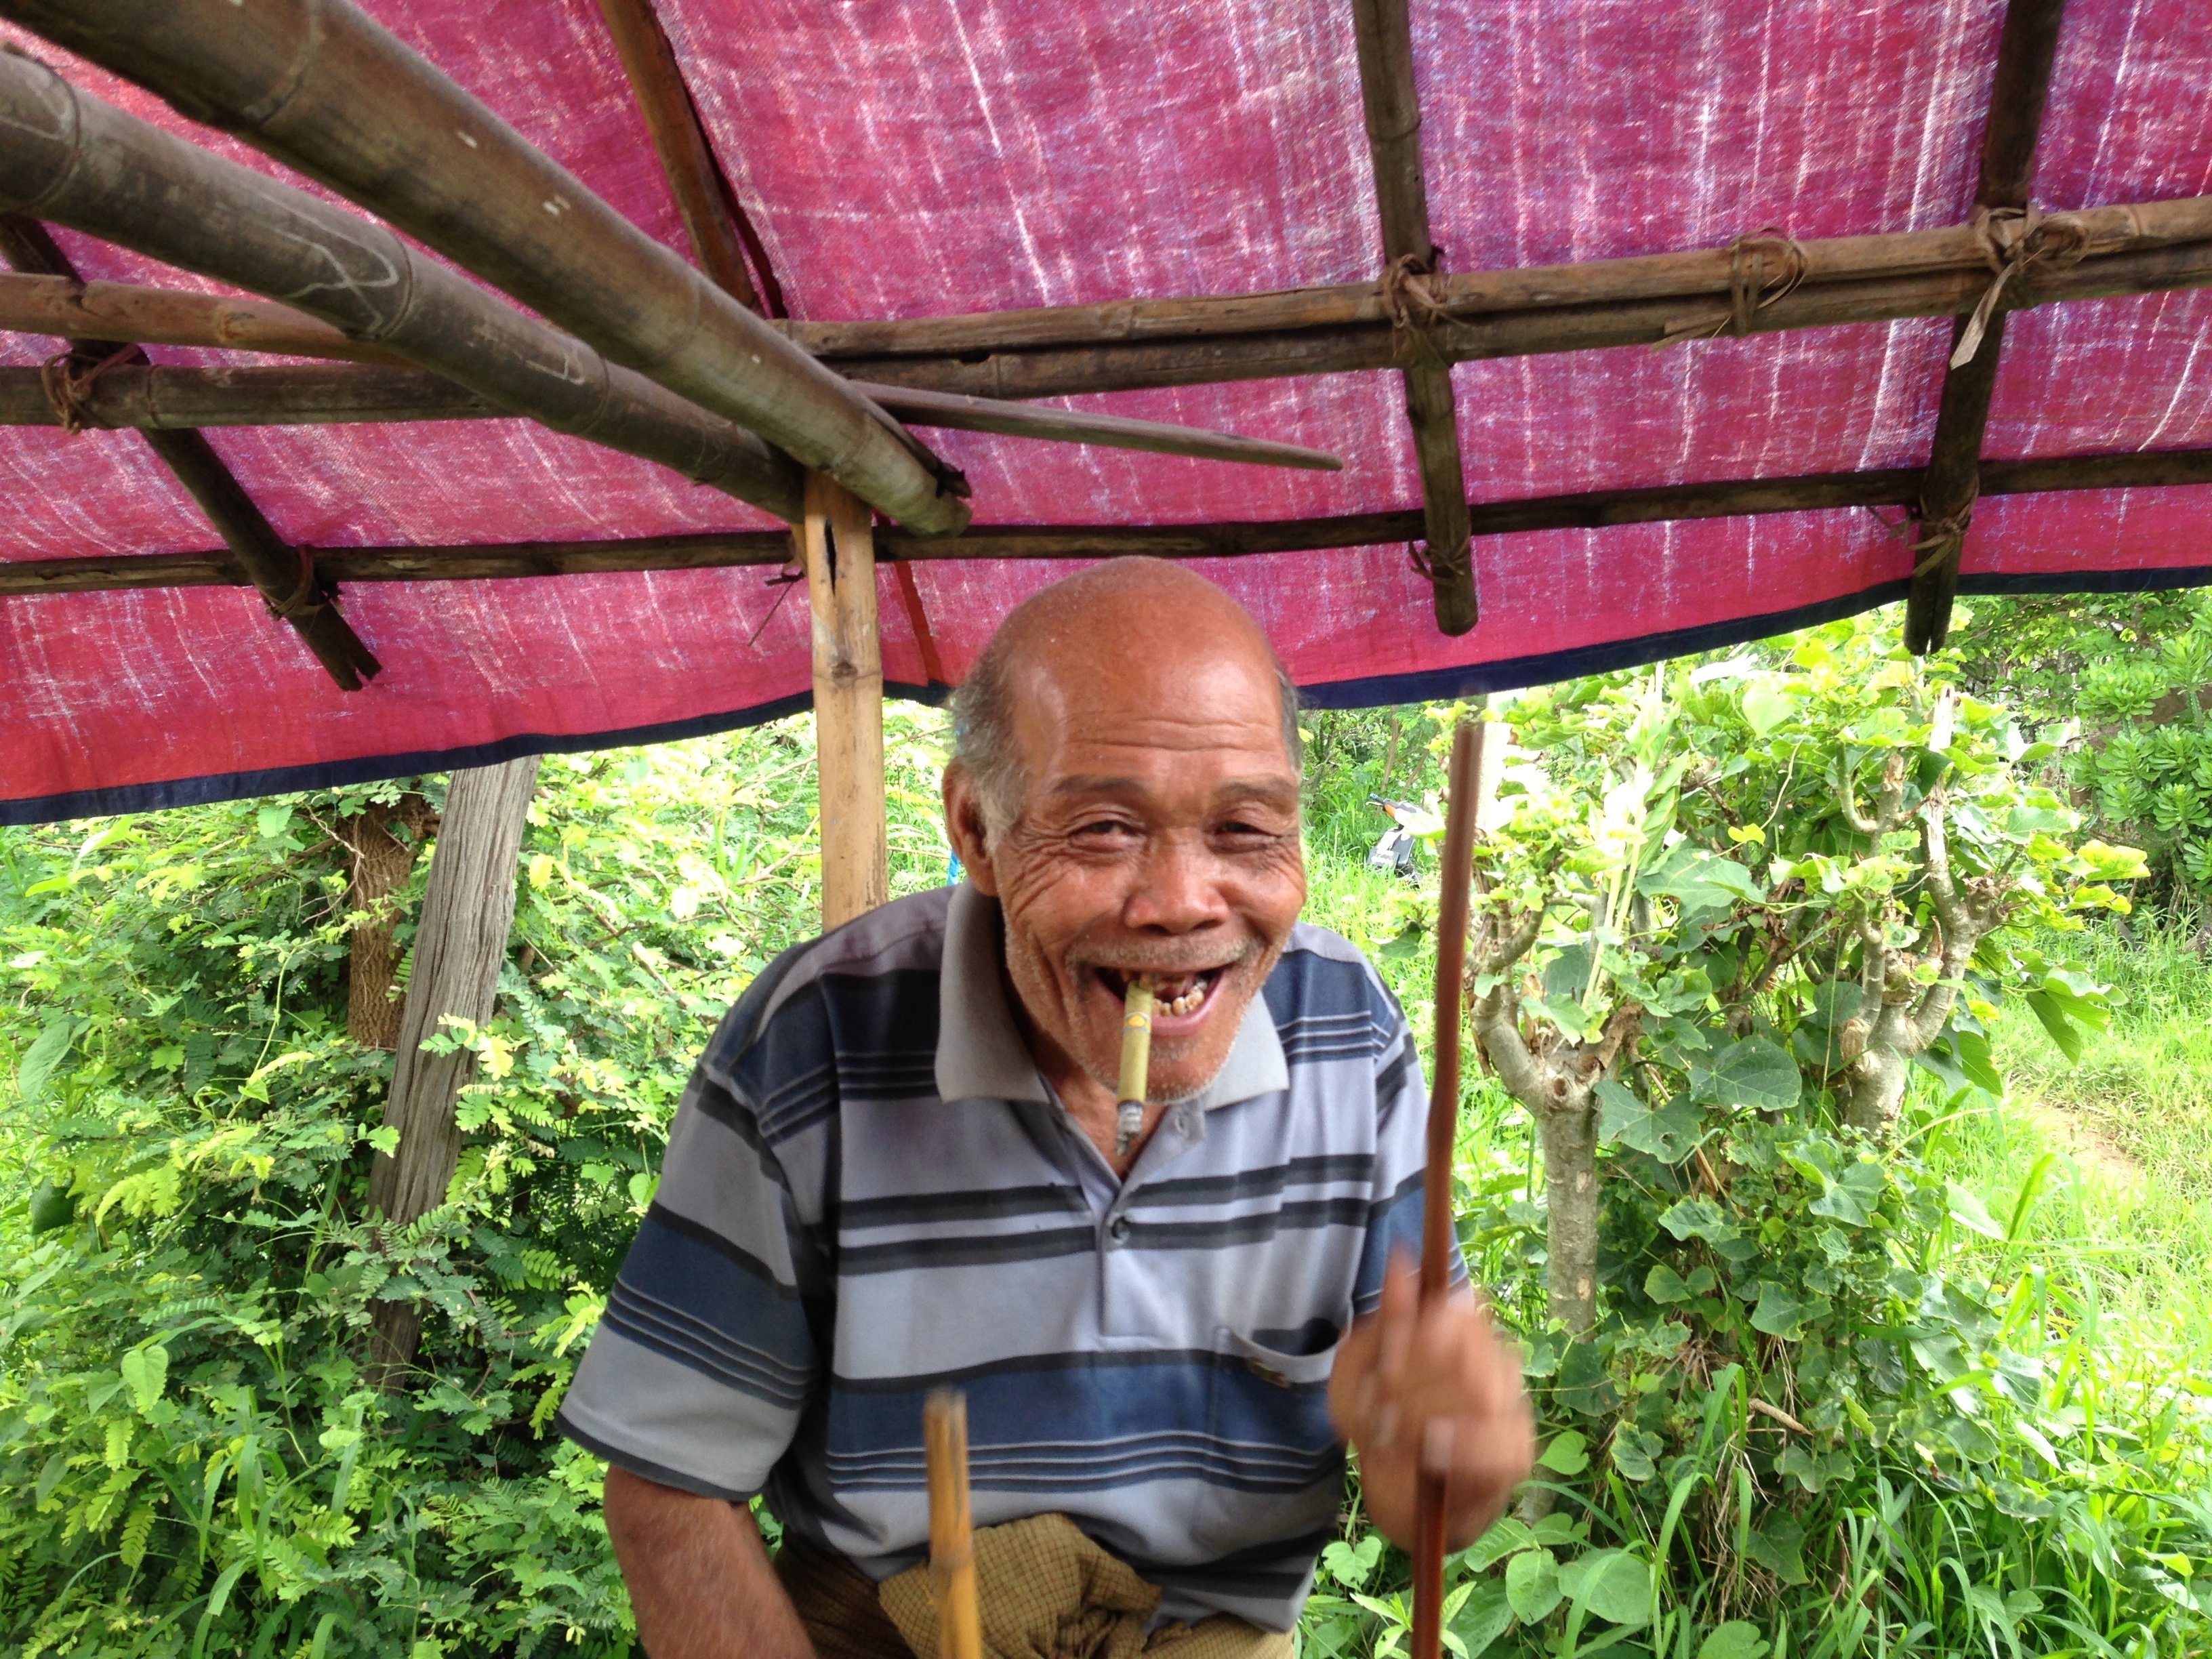
plant, field, farm, flower, agriculture, plantation, gardener